24th Division (German Empire)

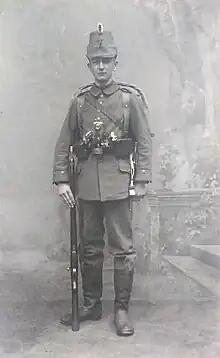
Jäger in Royal Saxon Infantry Regiment Nr. 7 (106)

On mobilization in August 1914 at the beginning of World War I, most divisional cavalry, including brigade headquarters, was withdrawn to form cavalry divisions or split up among divisions as reconnaissance units. Divisions received engineer companies and other support units from their higher headquarters. The division was again redesignated an infantry division. Its initial wartime organization was as follows: